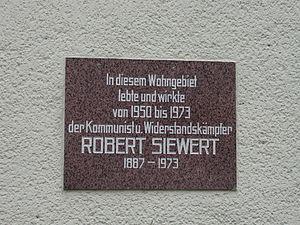
Robert Siewert est un homme politique allemand et résistant contre le nazisme.